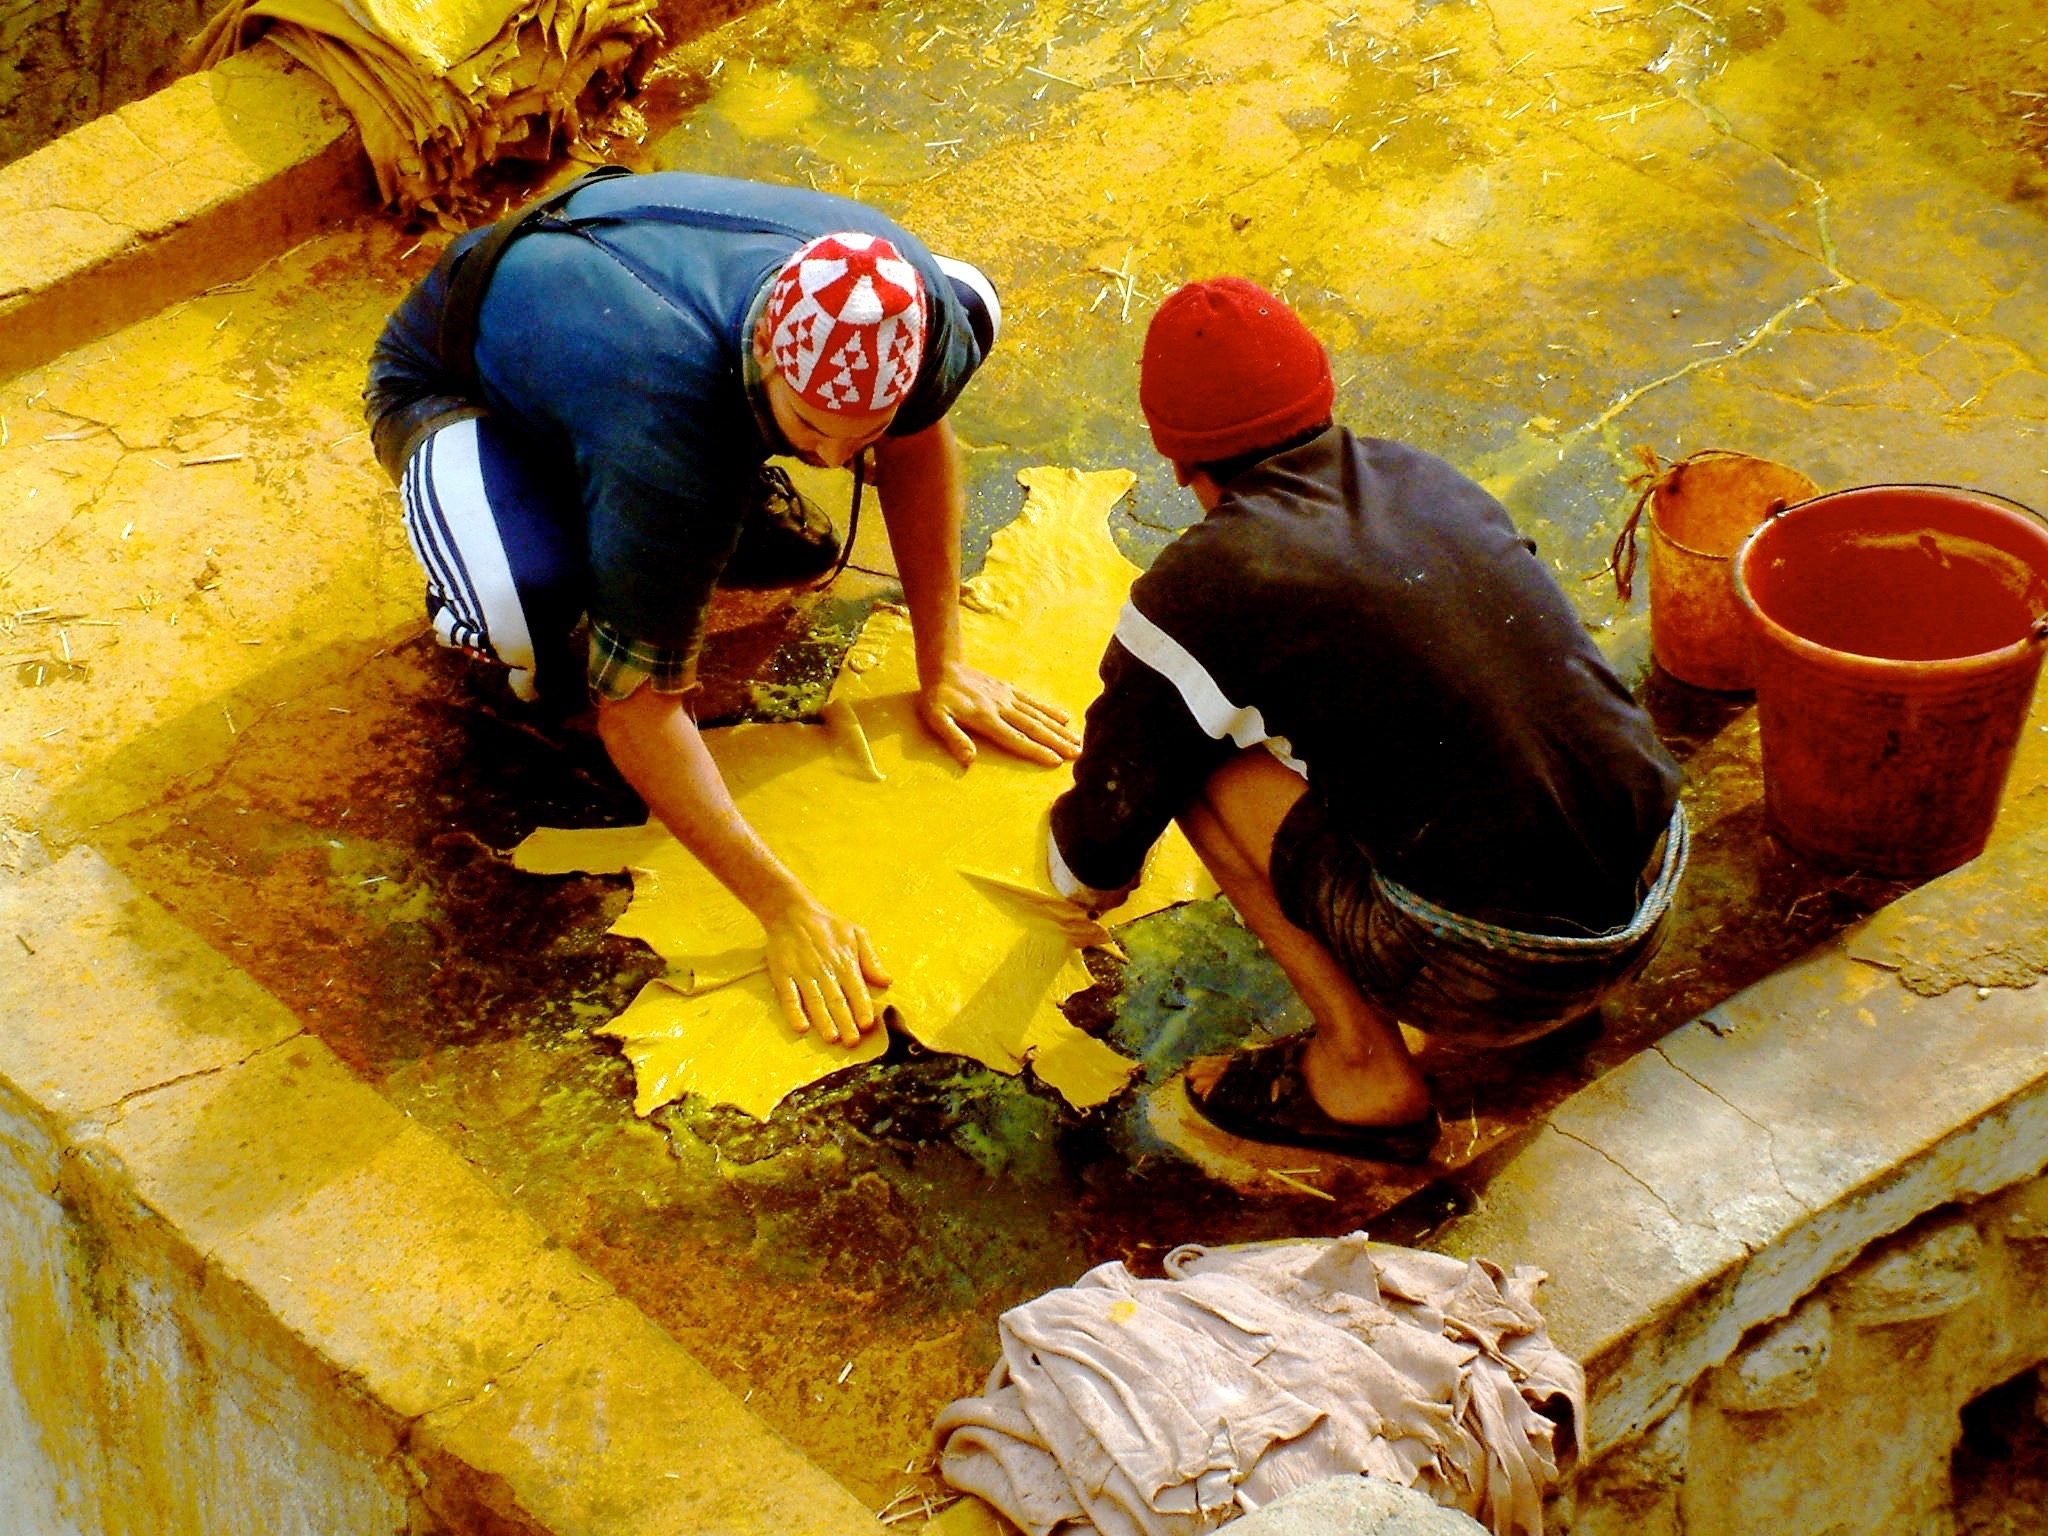
leather, adventure, old, color, colorful, yellow, painting, morocco, moroccan, smelly, dying, tannery, fez